Zarina Diyas

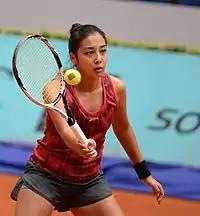
Diyas in 2015

Diyas came to the Shenzhen Open as part of Australian Open warm-up, where she got to the quarterfinal, losing to Zheng Saisai. Next week, she made another quarterfinal at the Hobart International, where Alison Riske stopped her from progressing further. Diyas was seeded 31st in singles at the Australian Open. She beat qualifier Urszula Radwańska of Poland in three sets in the first round and then unseeded Slovak Anna Karolína Schmiedlová in the second round in three sets, but she lost her third-round match against No. 2 seed and finalist Maria Sharapova, in straight sets. Diyas also played doubles with South African Chanelle Scheepers, and they advanced to the second round, before losing to the 16th-seeded German team of Julia Görges and Anna-Lena Grönefeld, in straight sets.